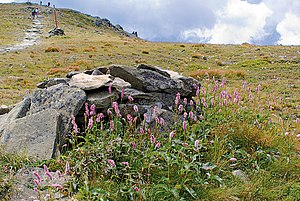
Slangeurt / Galleri
Habitat.
Slangeurt er en kraftigt voksende, løvfældende staude. Den danner store, fladedækkende bevoksninger, som besår af oprette, ugrenede stængler. Planten er aggressiv og kan true mere moderat voksende planter i nærheden.